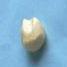
Maize quality: Bad